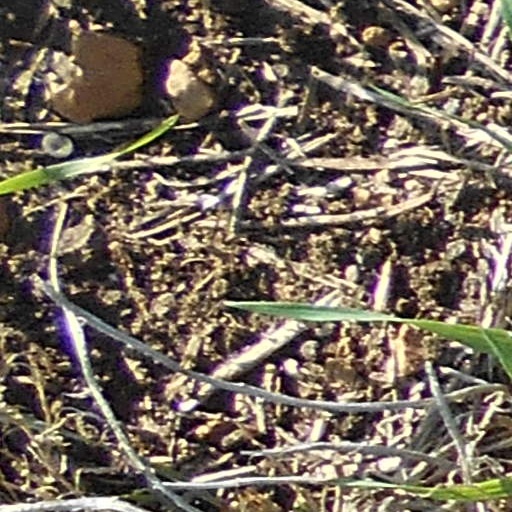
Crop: wheat